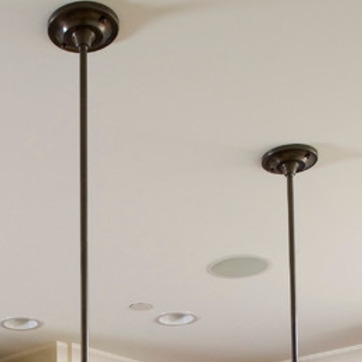
Material: painted